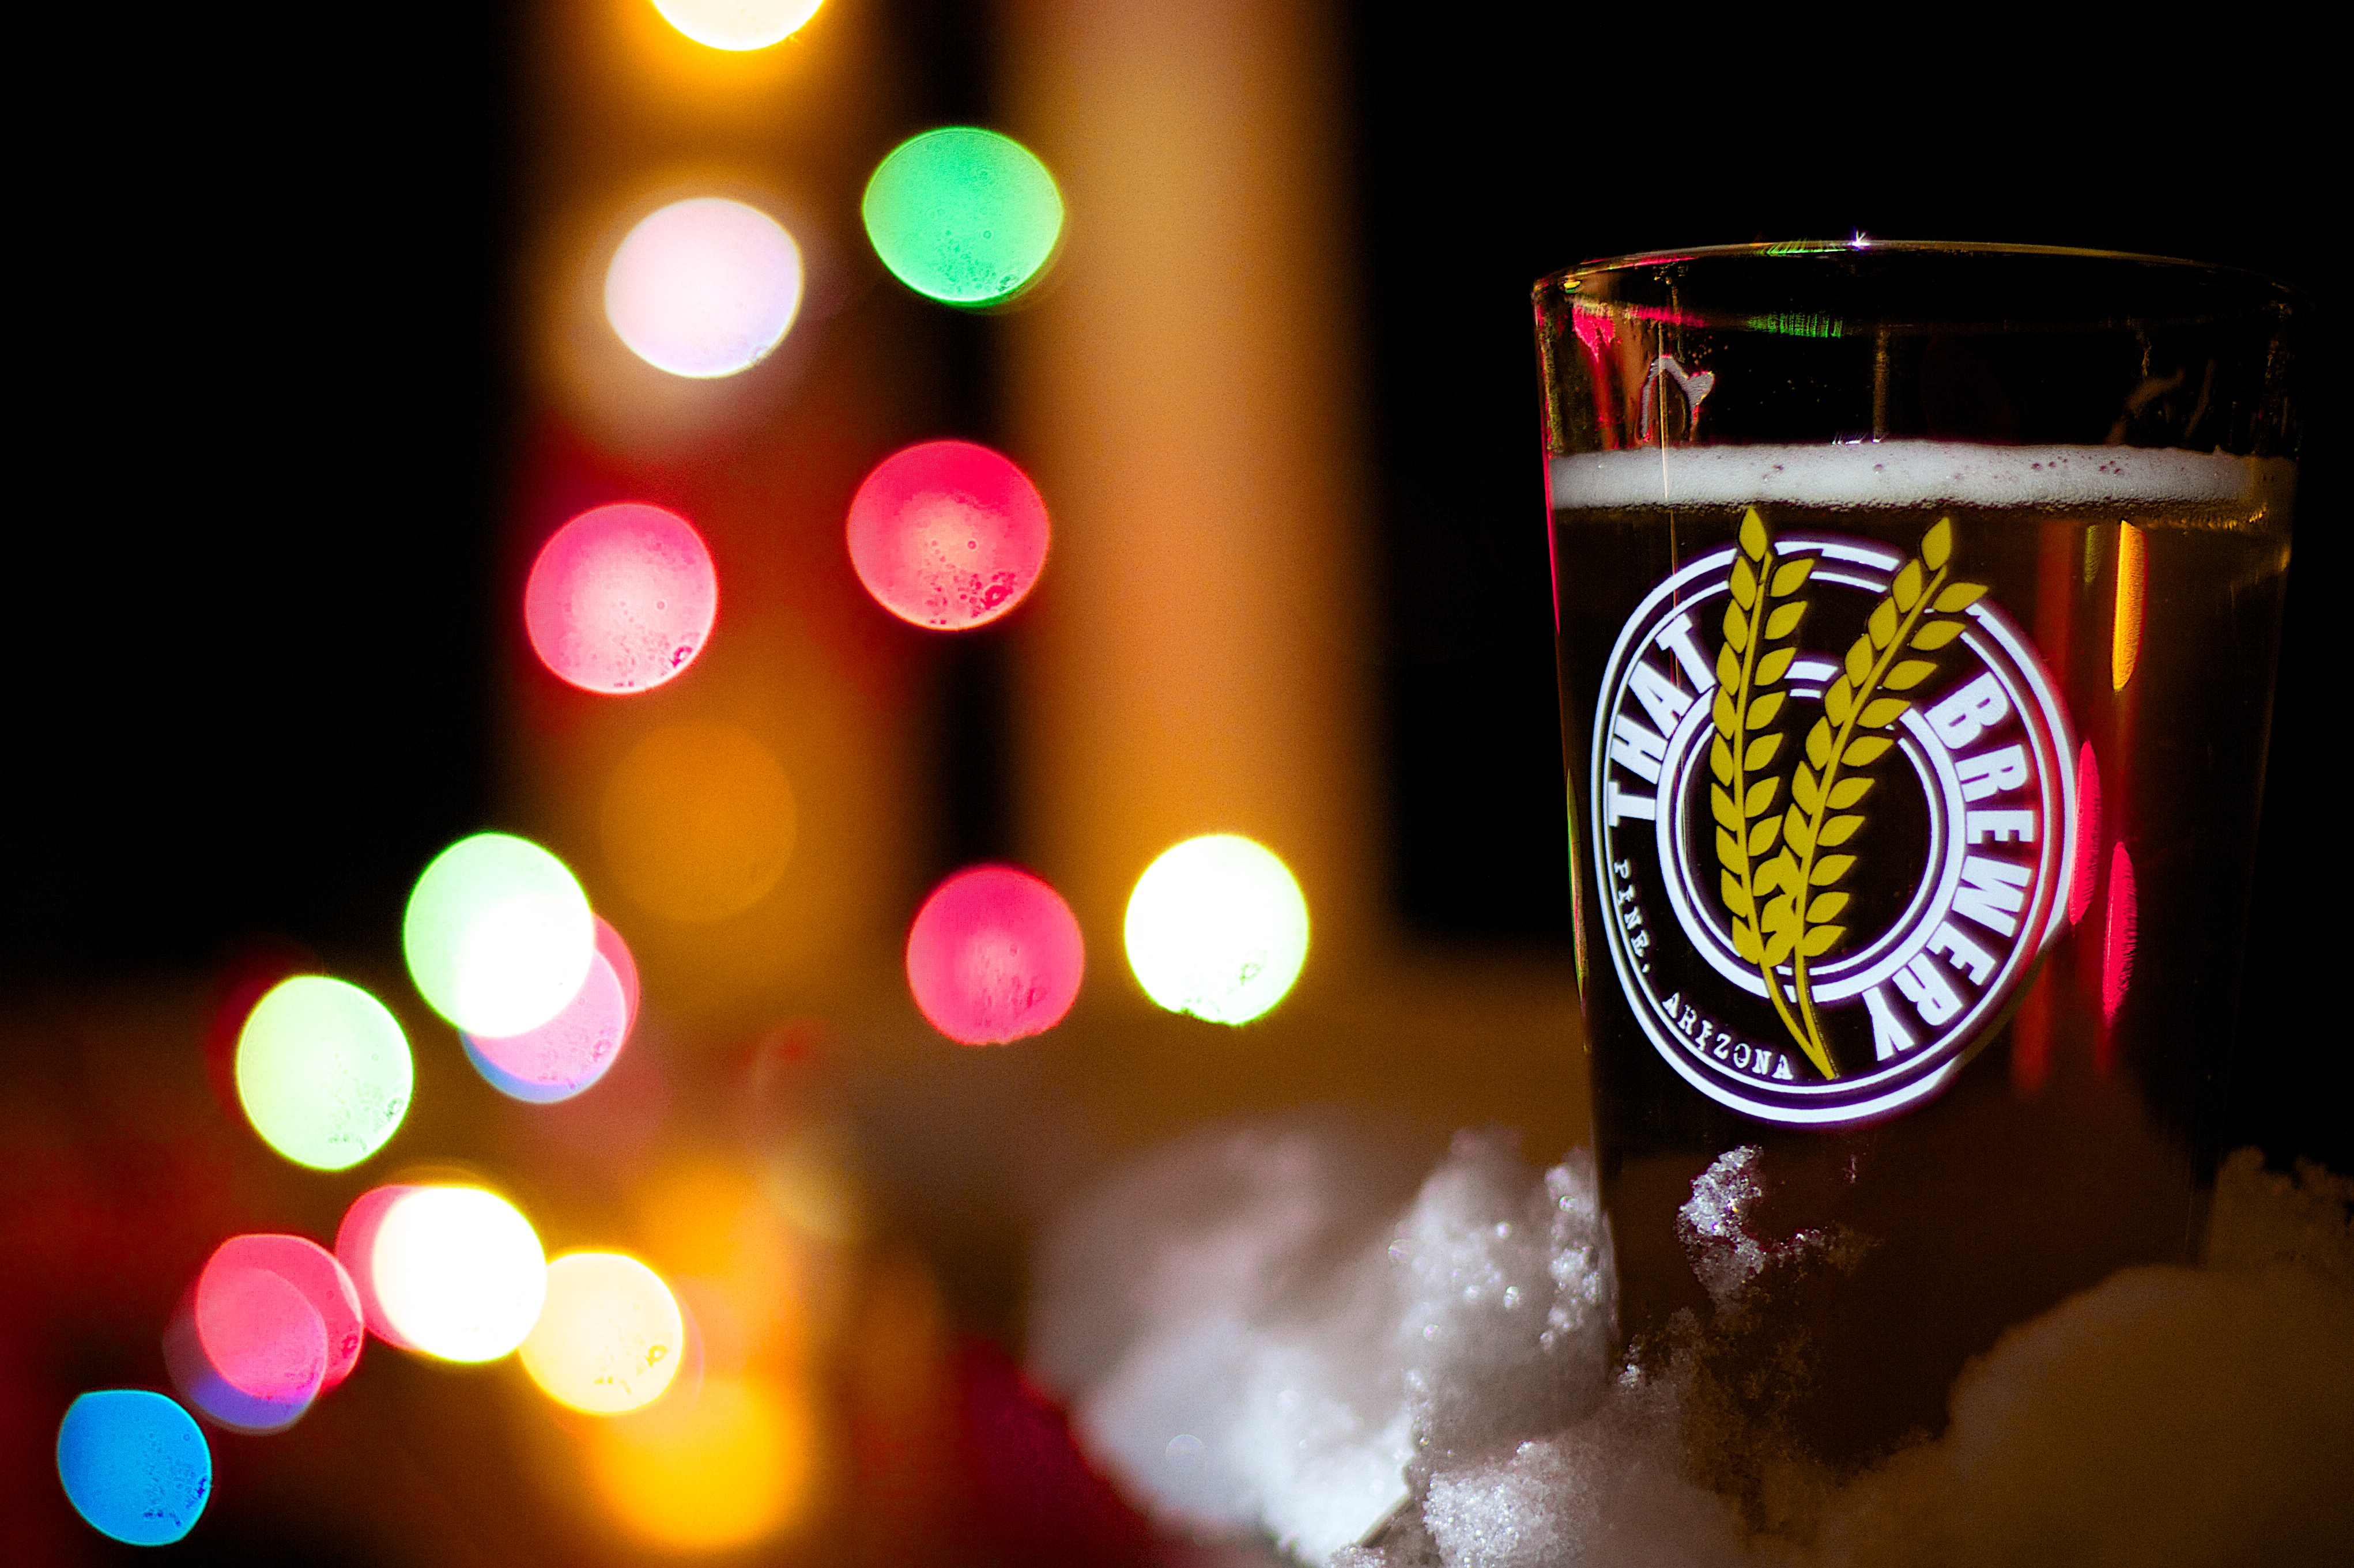
light, bokeh, night, color, drink, christmas, lighting, christmas decoration, shape